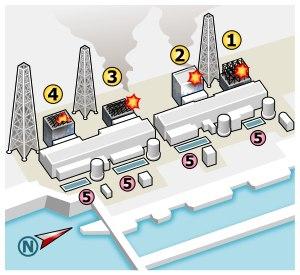
L'accident nucléaire de Fukushima, également désignée comme la catastrophe nucléaire de Fukushima, est un accident industriel majeur qui a débuté au Japon, à la suite du tsunami consécutif au séisme du 11 mars 2011.